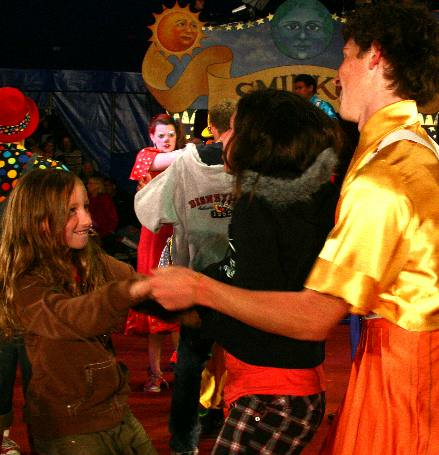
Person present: Yes